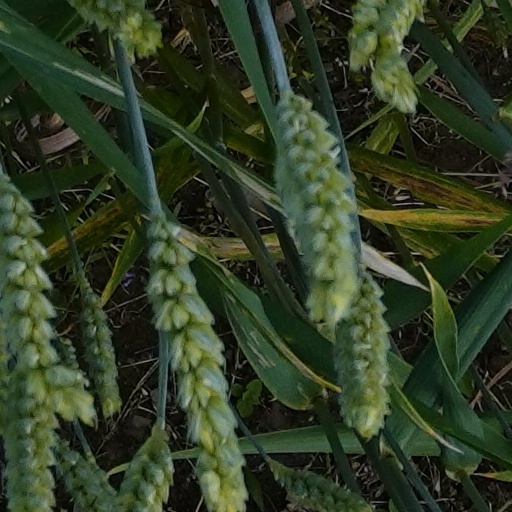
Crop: wheat